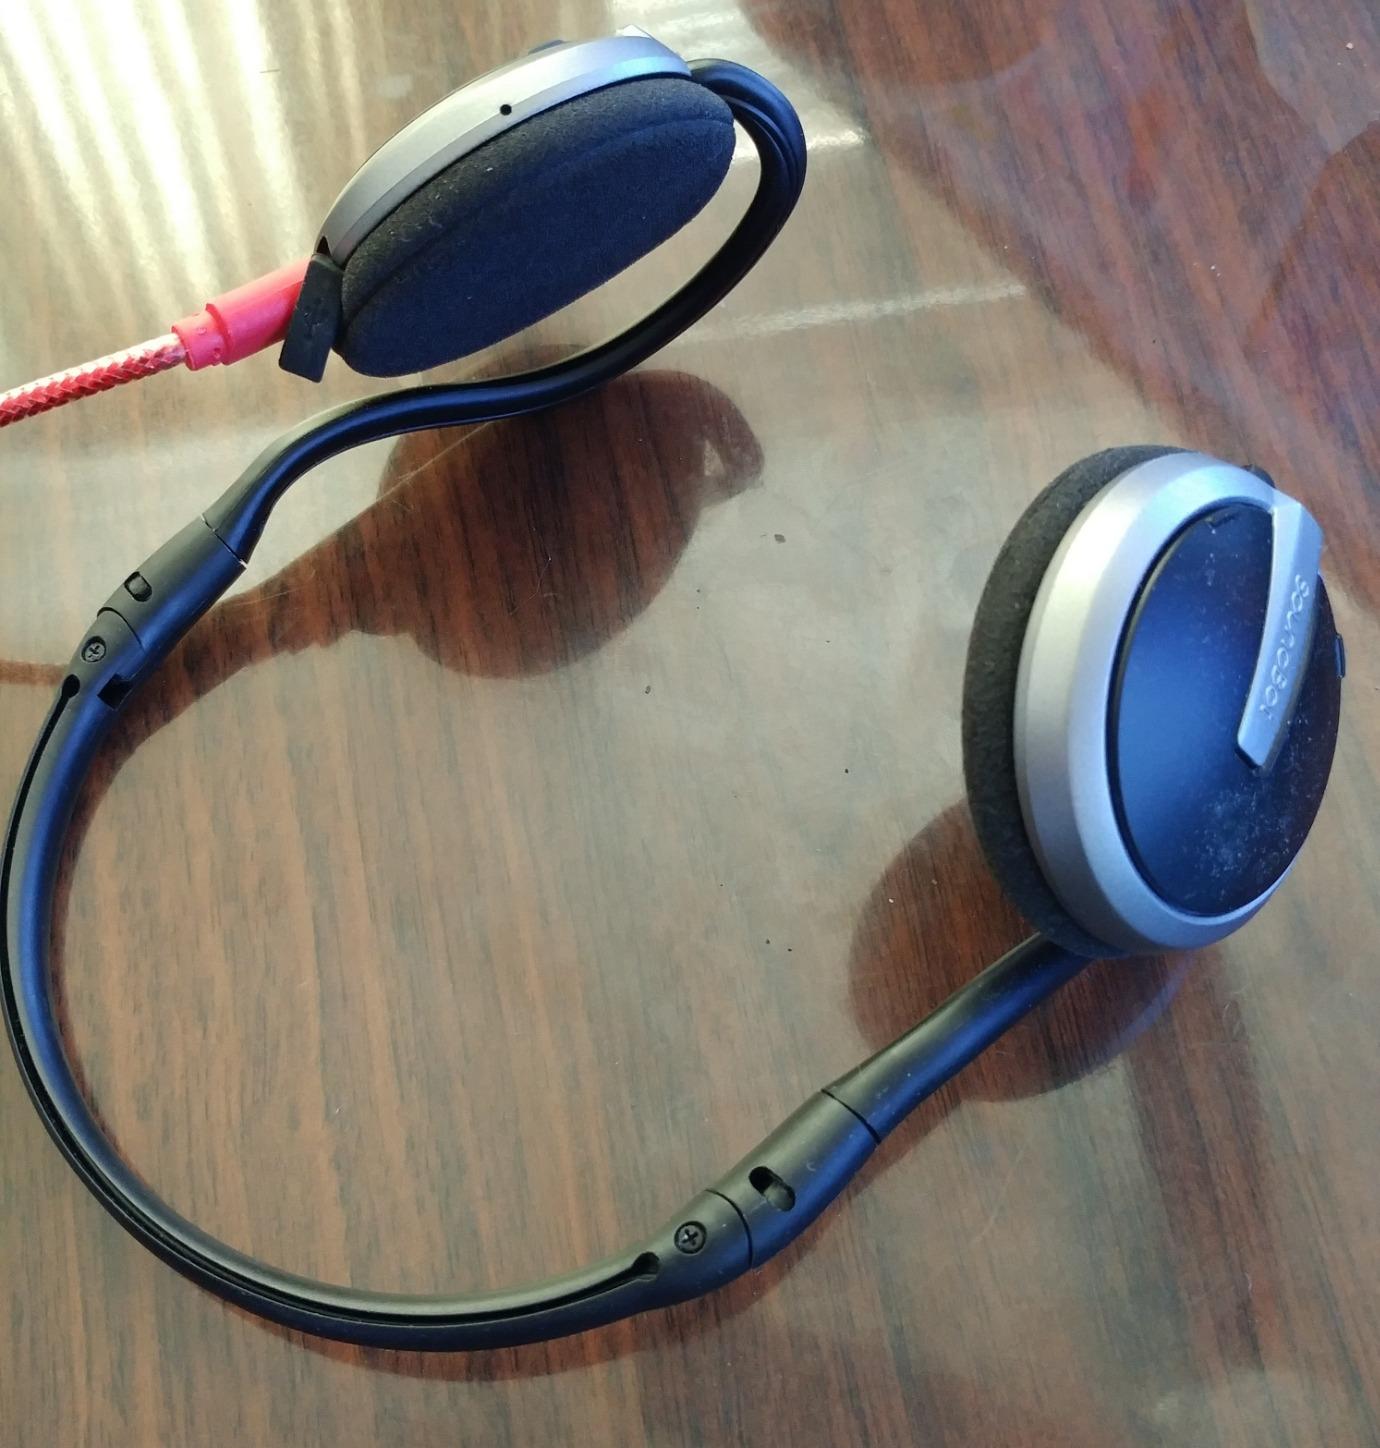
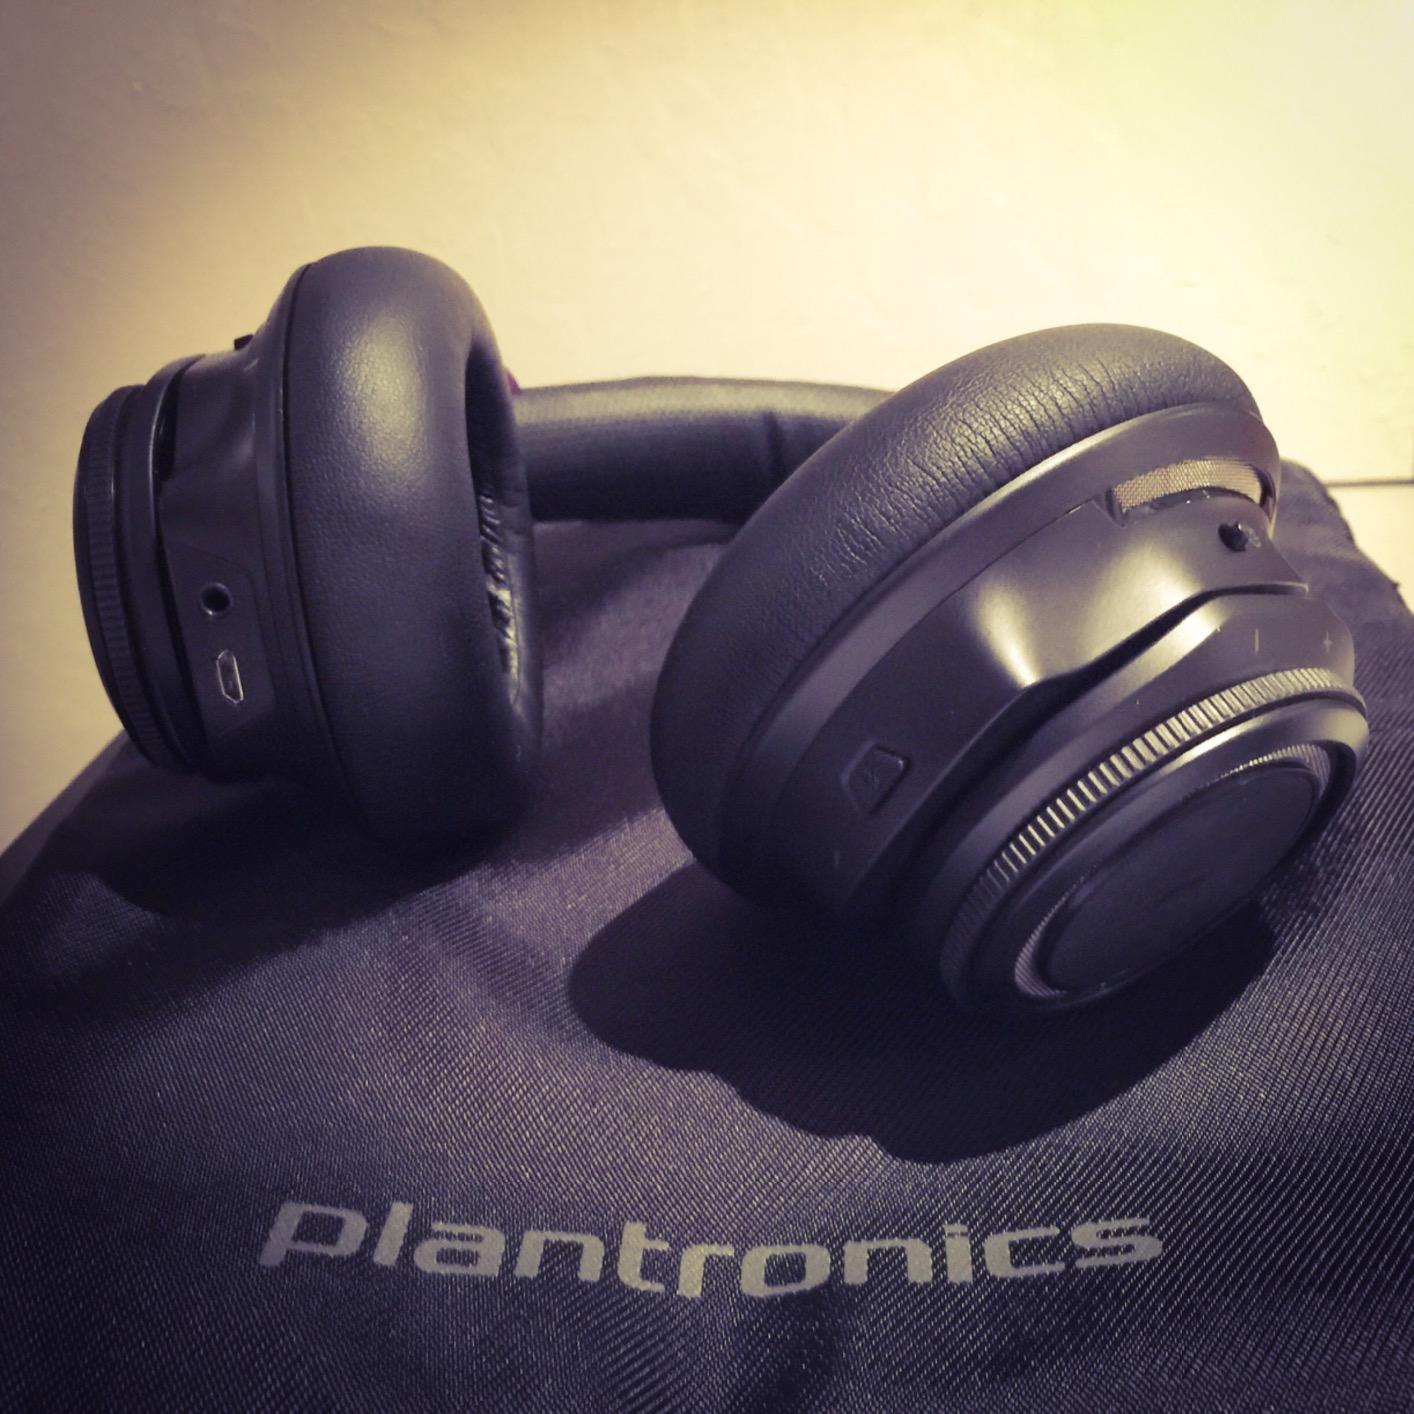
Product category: headphones
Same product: no